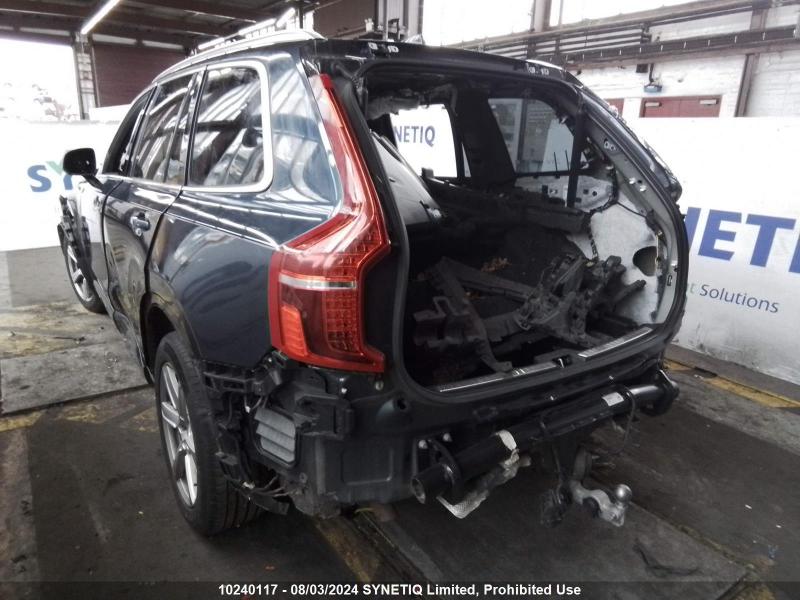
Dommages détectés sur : malle, feu arrière droit, feu arrière gauche, pare-choc arrière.
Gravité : majeur